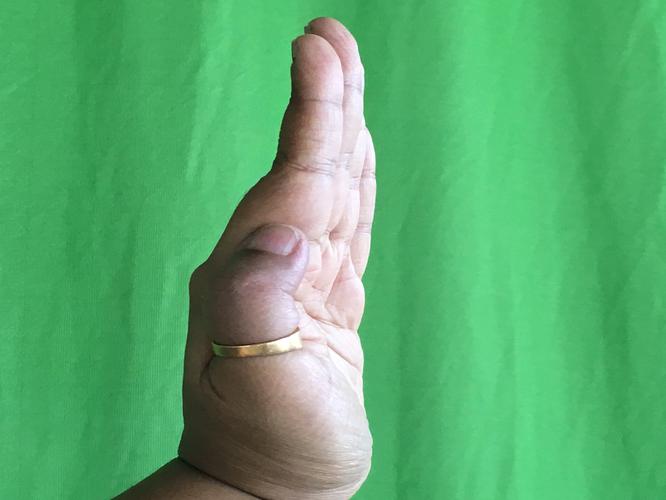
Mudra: Pathaka
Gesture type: single_hand